Berserk (novel)

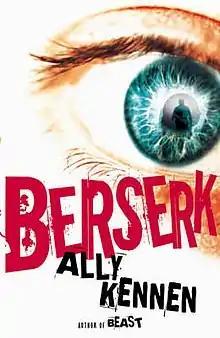
First edition cover

Berserk is a 2007 young adult novel by Ally Kennen. It was shortlisted for the 2008 Manchester Book Award and longlisted for the 2008 Carnegie Medal.